Greenwich Village

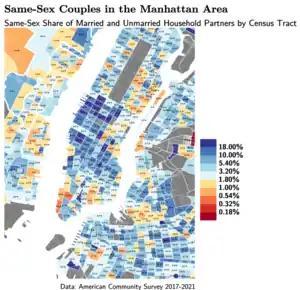
As noted in the diagram, Greenwich Village and nearby Manhattan neighborhoods are home to significant concentrations of same-sex couples.

Since the end of the 20th century, many artists and local historians have mourned the fact that the bohemian days of Greenwich Village are long gone, because of the extraordinarily high housing costs in the neighborhood. The artists fled to other New York City neighborhoods including SoHo, Tribeca, Dumbo, Williamsburg, and Long Island City. Nevertheless, residents of Greenwich Village still possess a strong community identity and are proud of their neighborhood's unique history and fame, and its well-known liberal live-and-let-live attitudes.